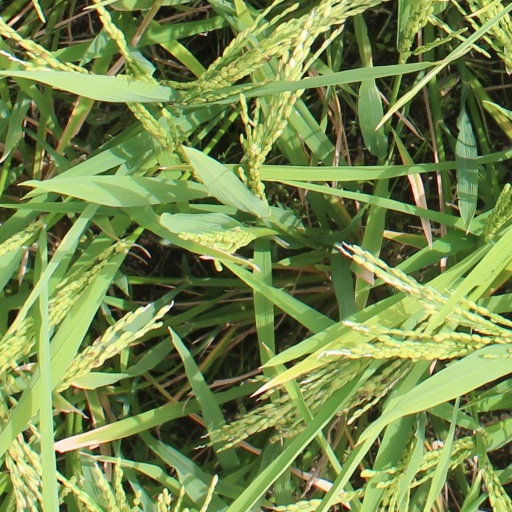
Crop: rice